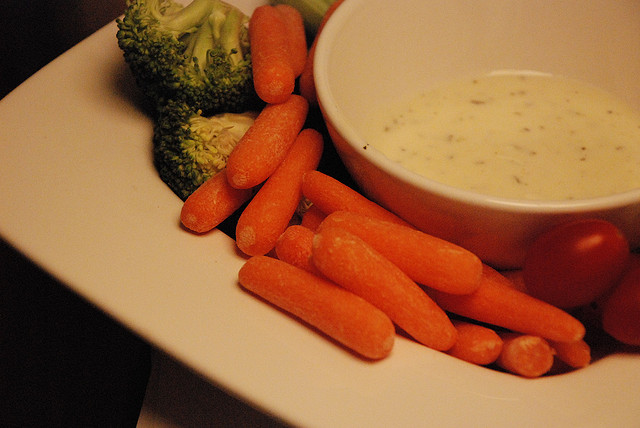
user: Given an image and a question. Answer the question in a short answer. Question: Where would you find someone eating this? Short Answer:
assistant: party